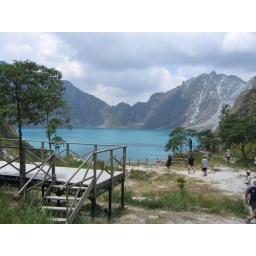
Near the crater....I'm the guy in the blue shirt